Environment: real
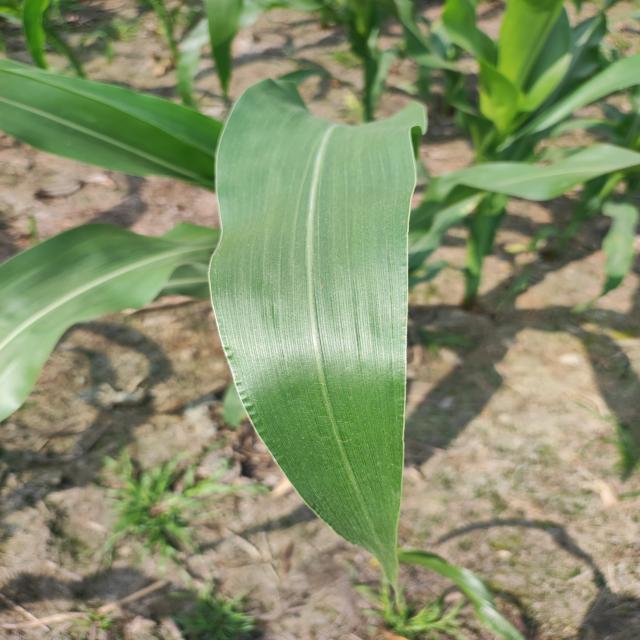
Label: healthy